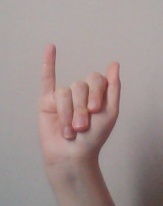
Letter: meem